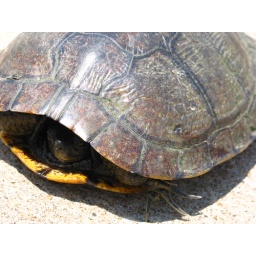
He was hiding under my wife's van when she pulled out of the church parking lot